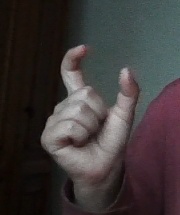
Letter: nun